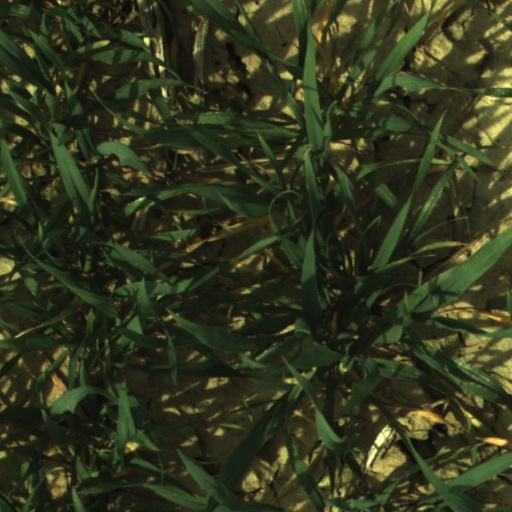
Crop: wheat